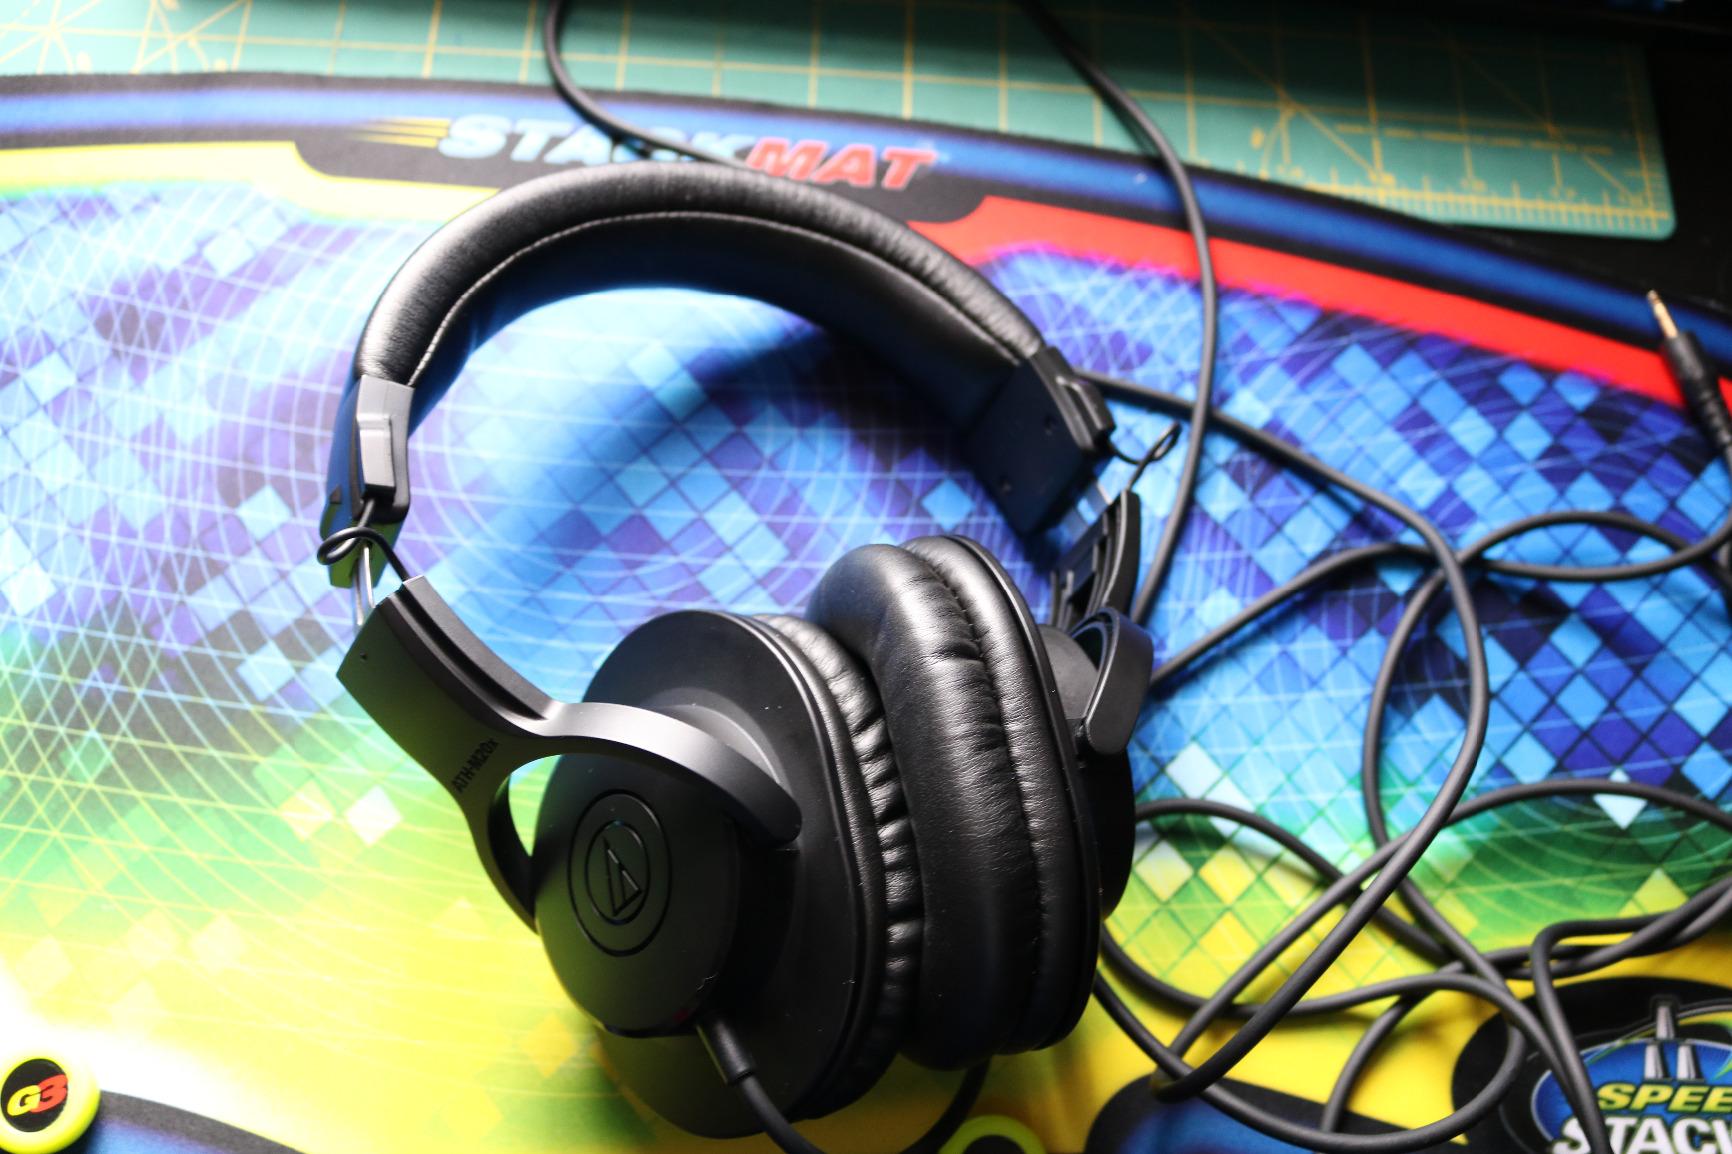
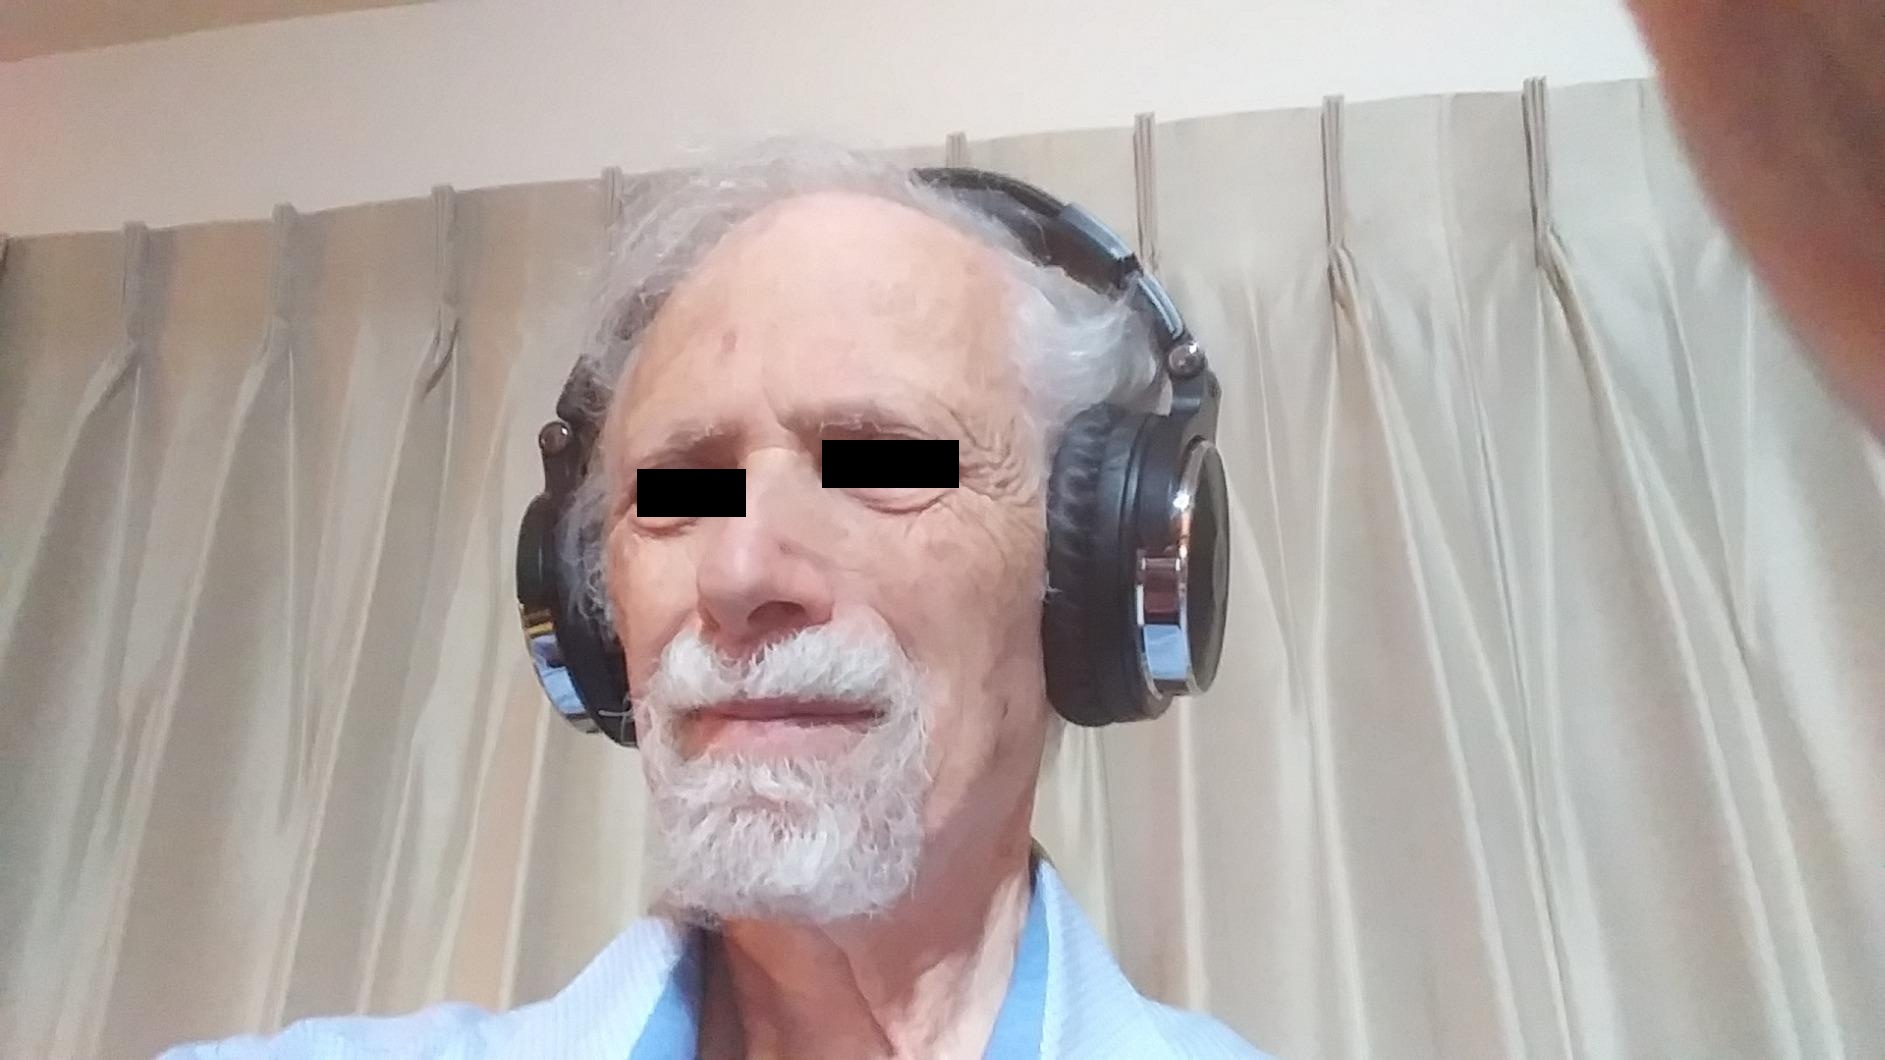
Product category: headphones
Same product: no